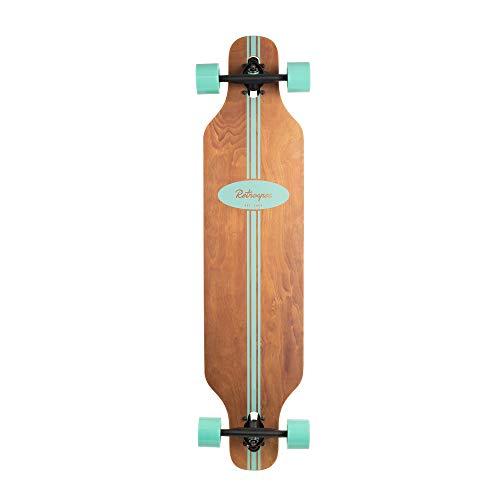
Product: Retrospec Rift Drop-Through Longboard Skateboard Complete
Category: Sports & Outdoors | Outdoor Recreation | Skates, Skateboards & Scooters | Skateboarding | Standard Skateboards & Longboards | Longboards
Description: Classic retro-surf-style longboard for commuting, cruising, carving, and downhill riding.
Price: Total price:
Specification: Item Weight:         2.2 pounds    |Shipping Weight: 8.7 pounds (View shipping rates and policies)|ASIN: B07NXWJ85G|Item model number: 3349|    #2    in Longboards Skateboard